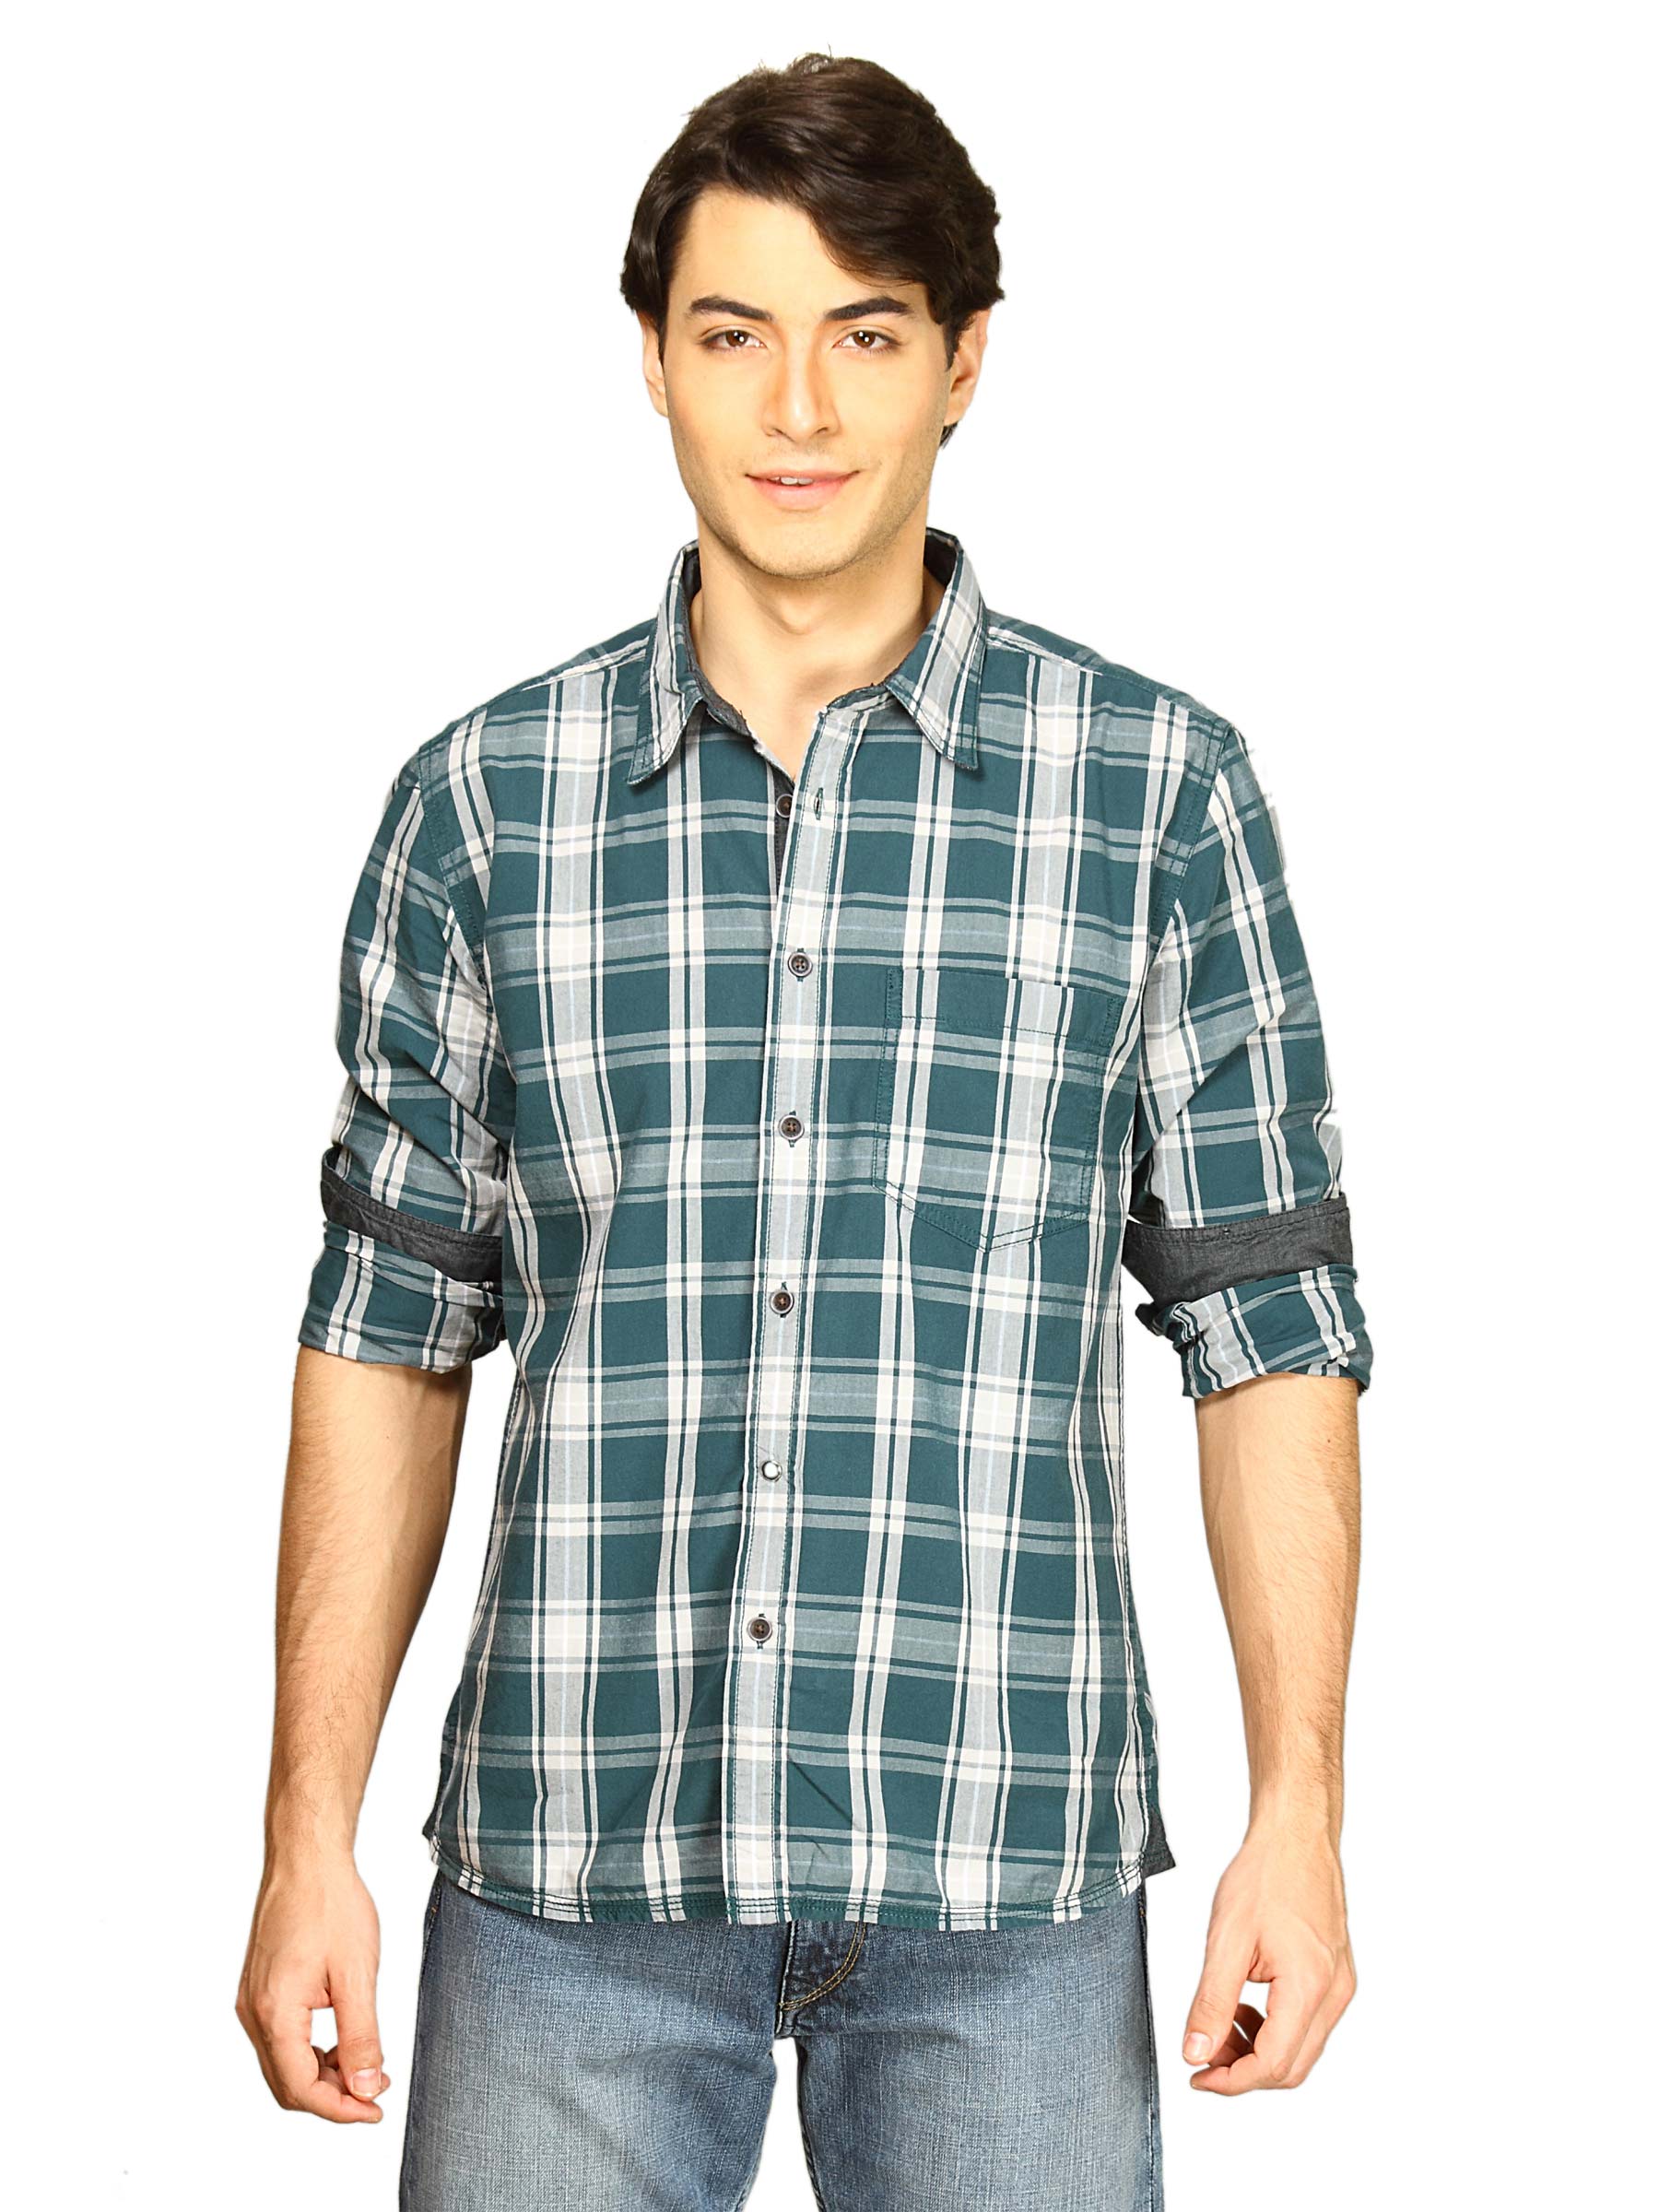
Indigo Nation Men Checks Shirt Green Shirts
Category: Apparel / Topwear / Shirts
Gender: Men
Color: Green
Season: Fall 2011
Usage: Casual